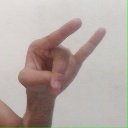
अक्षर: च